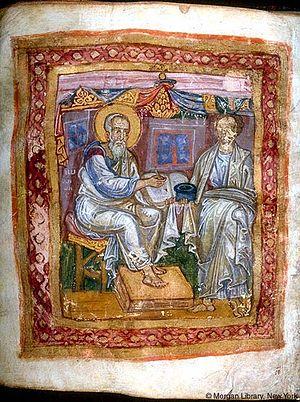
Marcion dit du Pont ou de Sinope est une personnalité du christianisme ancien de la fin du Iᵉʳ et de la première moitié du IIᵉ siècle. Armateur fortuné, il se rend à Rome vers 140 où il se distingue par ses prodigalités au sein de la communauté chrétienne de Rome alors dirigée, selon la tradition, par l'épiscope Pie.
Le marcionisme est un courant de pensée théologique dans l'Église primitive, et une croyance dualiste issue du gnosticisme suivant laquelle l’évangile du Christ est un évangile de pur Amour, ce qui n'est pas le cas de la Loi ancienne de Moise et du peuple d’Israël. En conséquence, l’Ancien Testament est rejeté. Le Dieu créateur présent dans l’Ancien Testament n’a rien à voir avec le Dieu d’amour du Nouveau Testament. Croyance professée et propagée à Rome par Marcion de Sinope au IIᵉ siècle de l’ère chrétienne, elle fut déclarée hérétique par l’Église en 144, et Marcion fut excommunié.